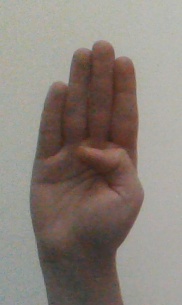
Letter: kaaf